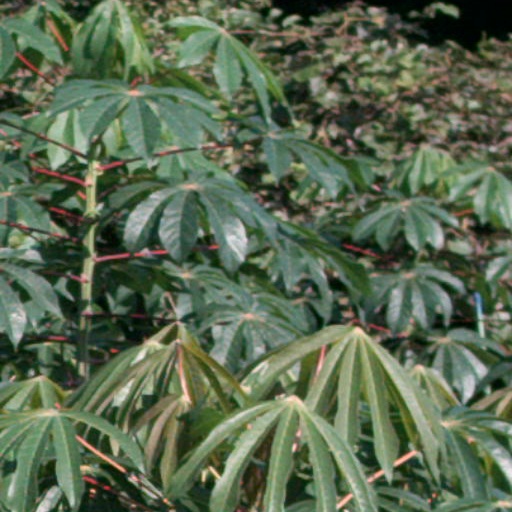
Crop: cassava